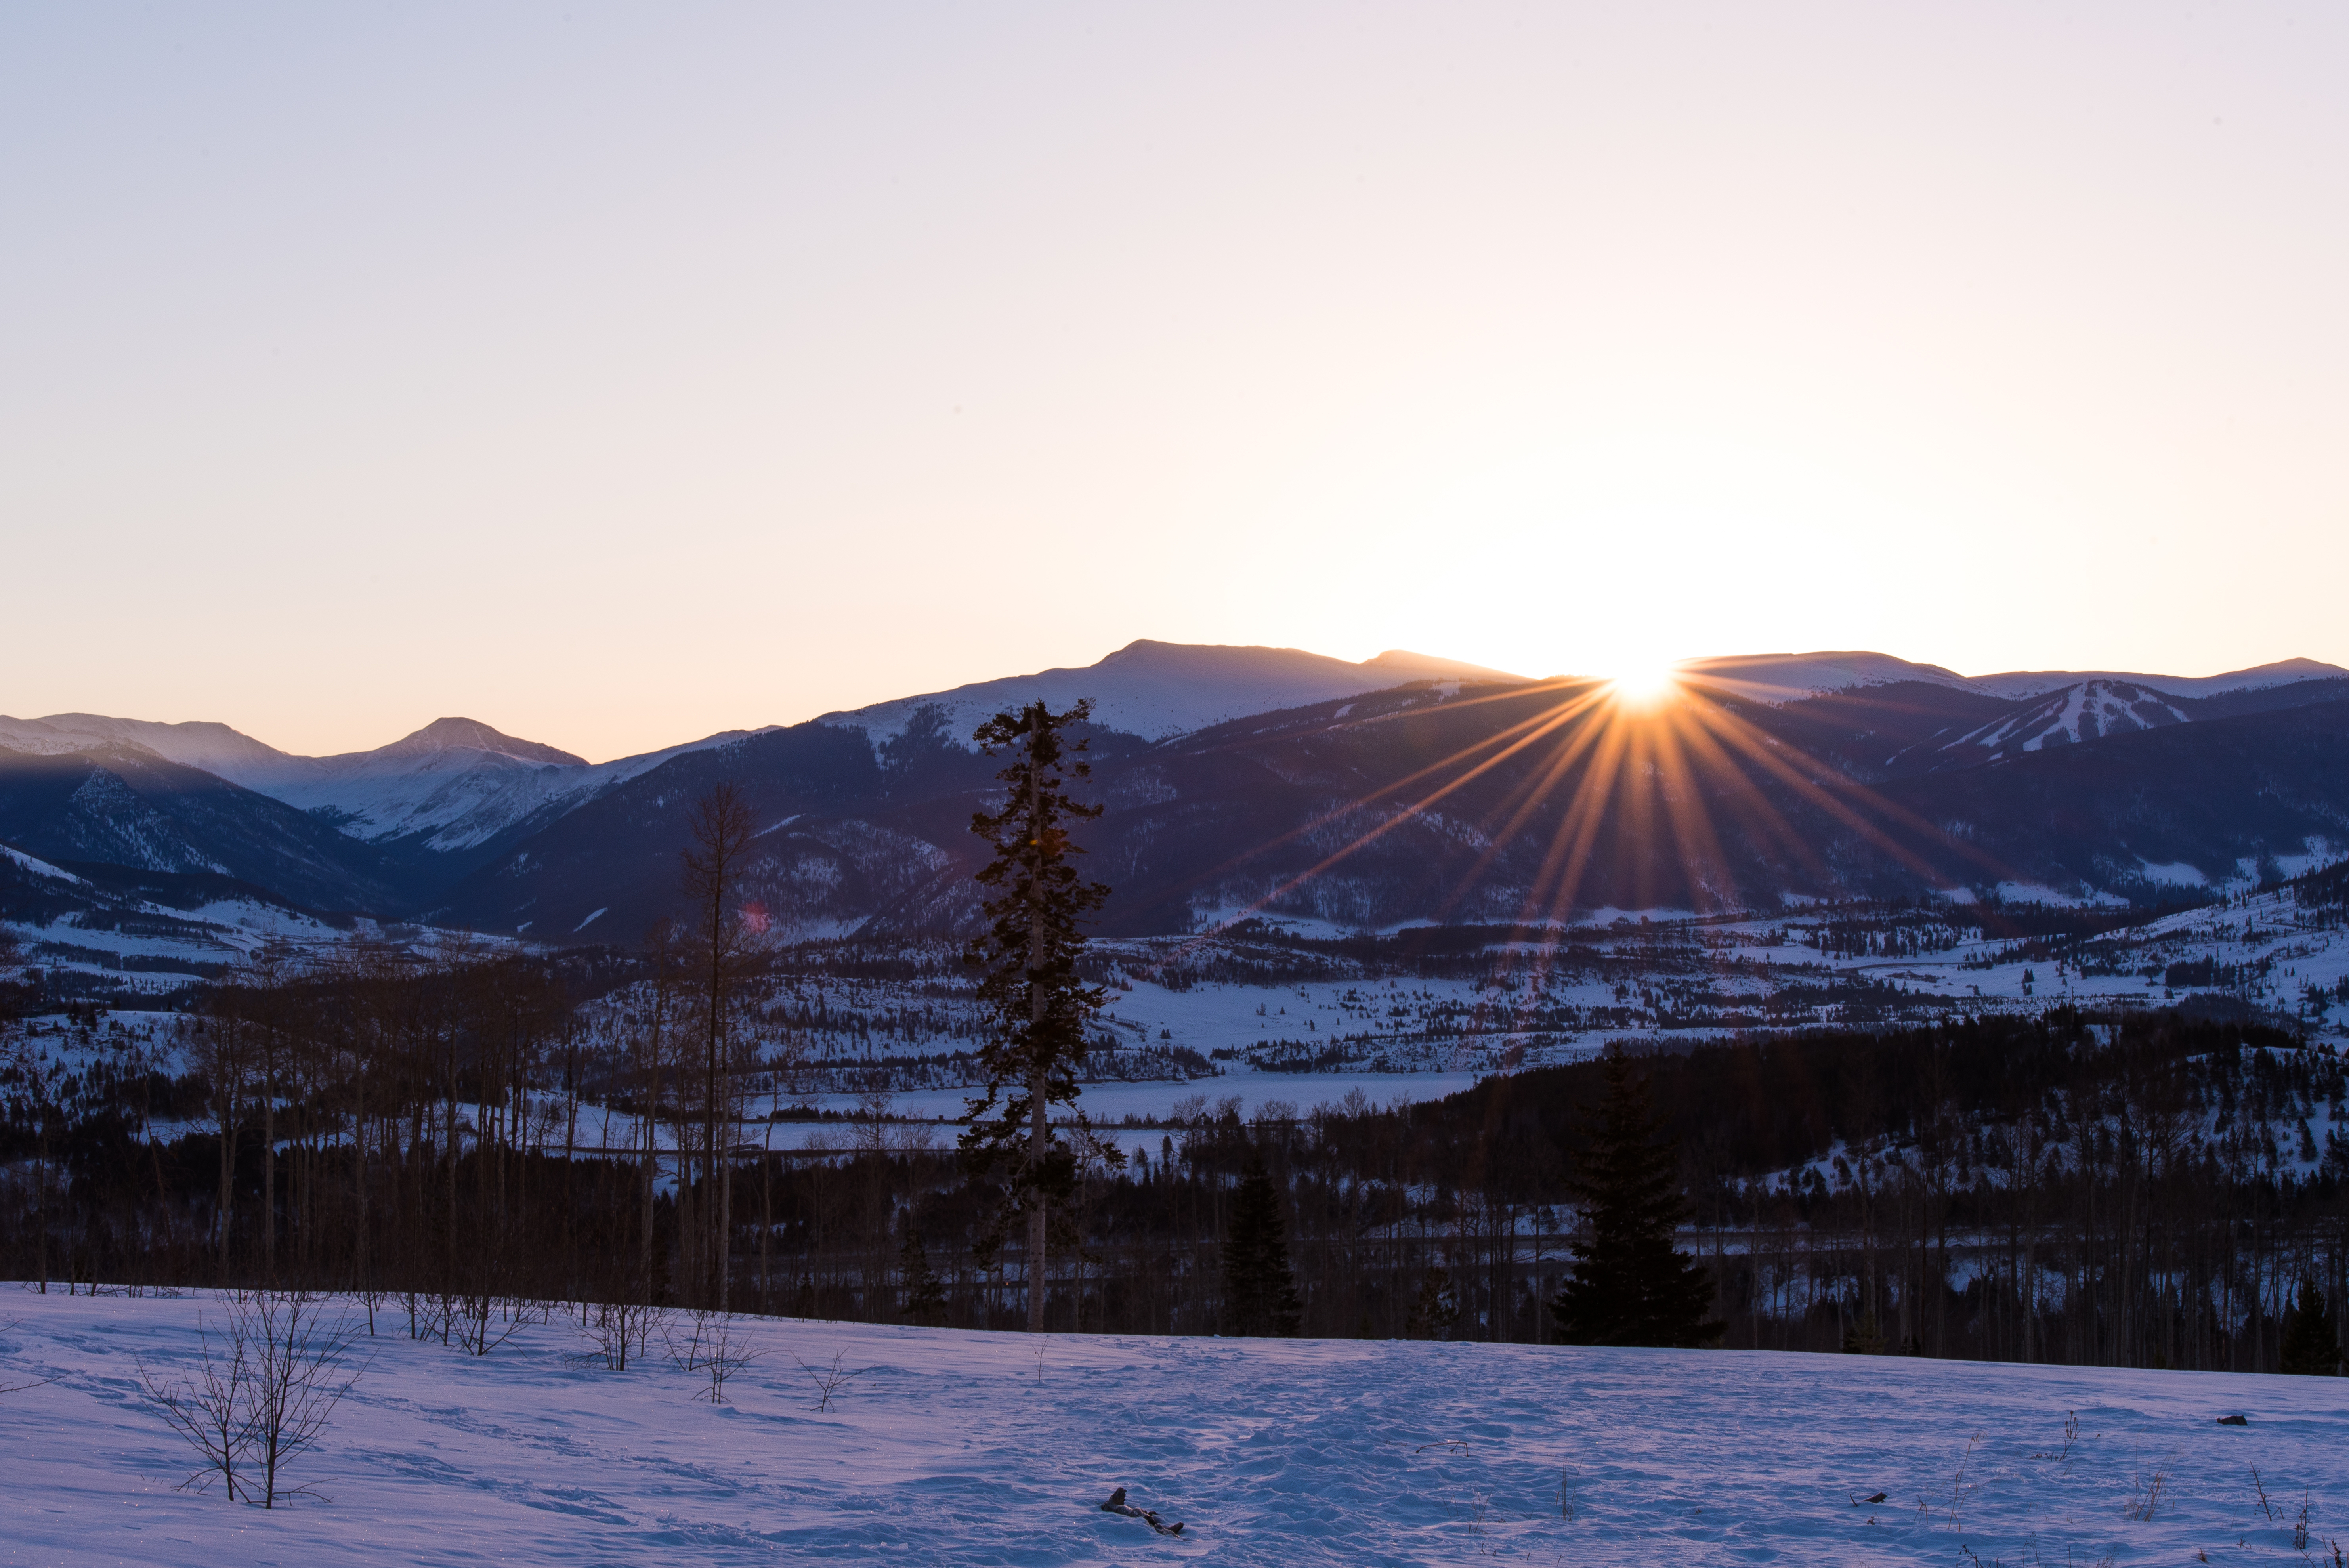
landscape, nature, wilderness, mountain, snow, winter, sun, sunrise, sunset, sunlight, morning, lake, dawn, mountain range, dusk, evening, weather, season, plateau, landform, mountainous landforms